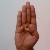
The image shows a hand gesture representing the letter 'B' in Indian Sign Language.